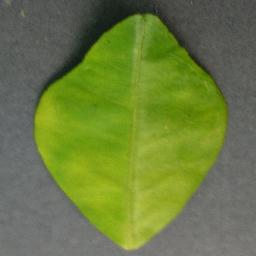
Label: Orange___Haunglongbing_(Citrus_greening)